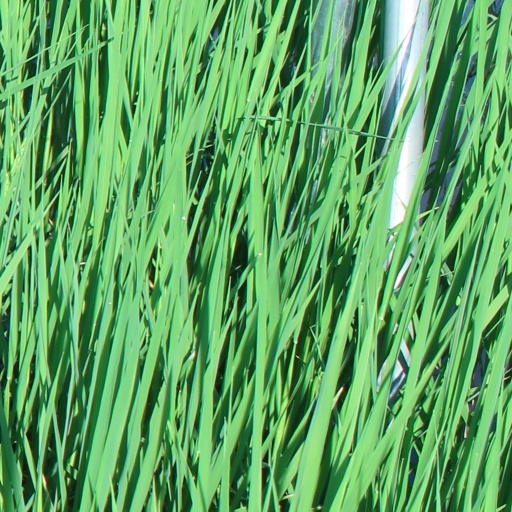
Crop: rice